Duncan & Fraser

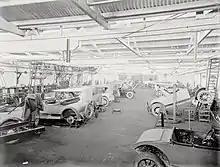
Cars being repaired in a Duncan & Fraser workshop about 1925

In 1876 and 1877 the company assembled Adelaide's first 20 horse-drawn trams imported by the Adelaide & Suburban Tramway Company from John Stephenson & Co, New York, United States. During the next quarter century the firm became one of the largest carriage building companies in Australia, building in addition to horse-drawn carriages, many hundreds of horse trams for companies in South Australia and Victoria.